2021 French Grand Prix

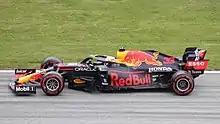
Max Verstappen won the race for Red Bull Racing, beginning a streak of three consecutive race wins for him, and forming the third of five consecutive wins for Red Bull.

Qualifying started at 15:00 local time on the Saturday, in dry conditions with ambient temperatures of and surface temperatures of . Qualifying consisted of three sessions, with the slowest five drivers having their qualifying positions set after each of the first two sessions. The first part of qualifying (Q1) was paused after AlphaTauri driver Yuki Tsunoda lost control of his car and hit a barrier, and then stopped with half a minute remaining on the clock when Schumacher crashed. His crash prevented some other drivers from having an opportunity to set a faster lap than him, allowing him to qualify fifteenth, the best result of his career up to that point. Stroll, who had had a lap time deleted after he went off the track at the sixth turn, was unable to set a representative lap time because of the premature conclusion to the session. Kimi Räikkönen and Nicholas Latifi were also unable to complete their final runs; Latifi qualified sixteenth with a time 0.002 seconds slower than his Williams teammate, Russell, in fifteenth. Nikita Mazepin qualified eighteenth after he was unable to keep pace with Haas teammate Schumacher. Verstappen set the fastest lap of the first session, with a time of 91.001 seconds.